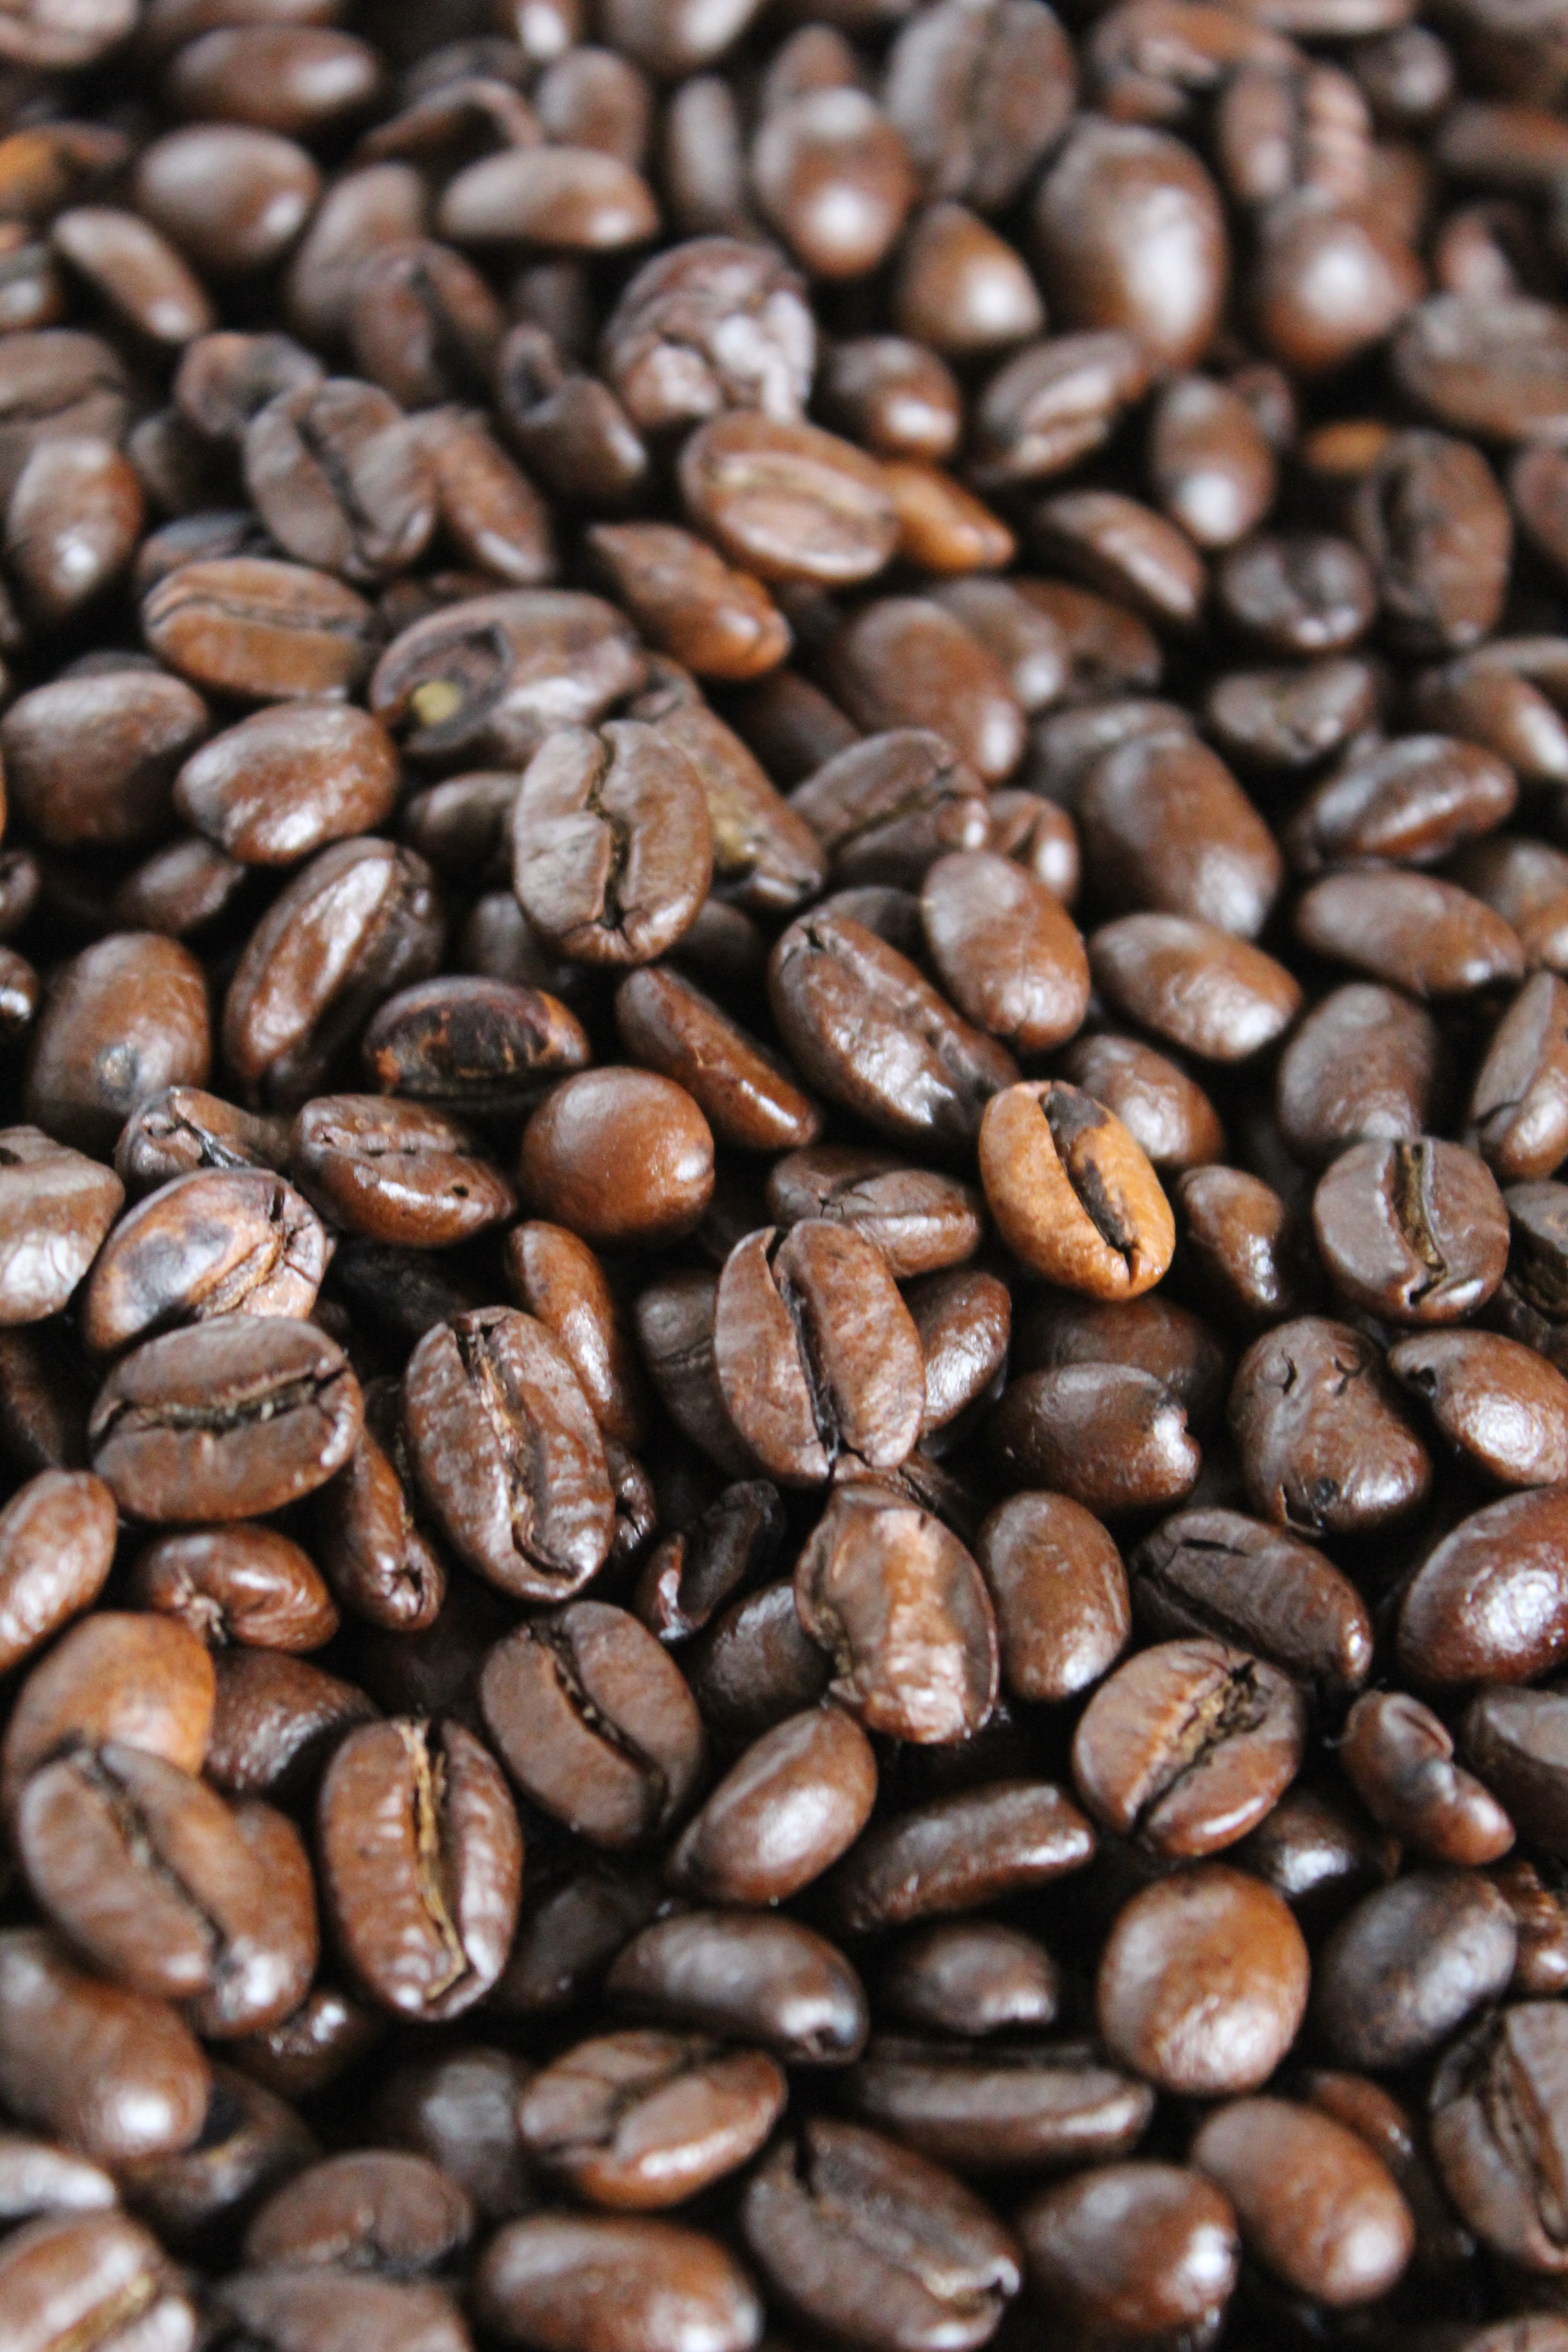
coffee, grain, food, produce, vegetable, drink, close up, caffeine, coffee beans